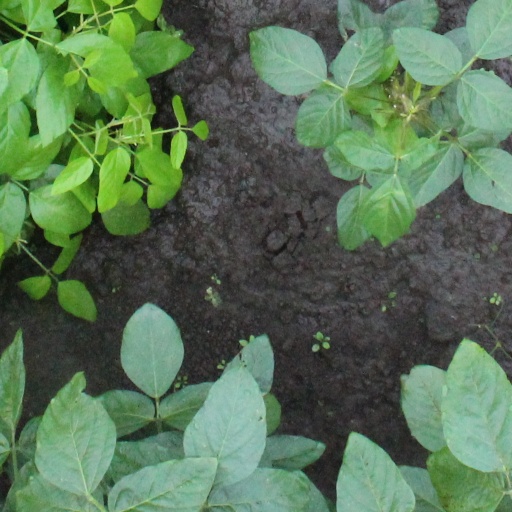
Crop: soybean